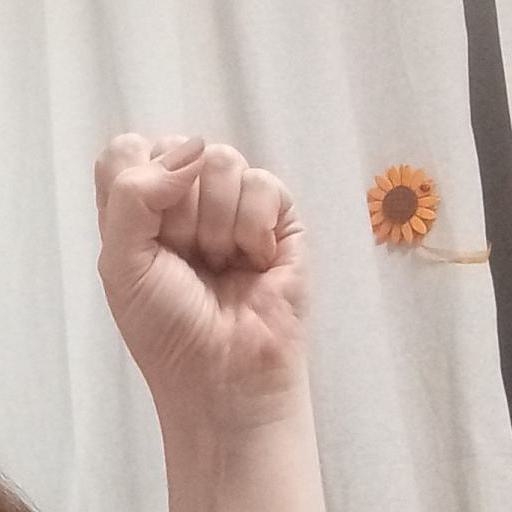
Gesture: fist